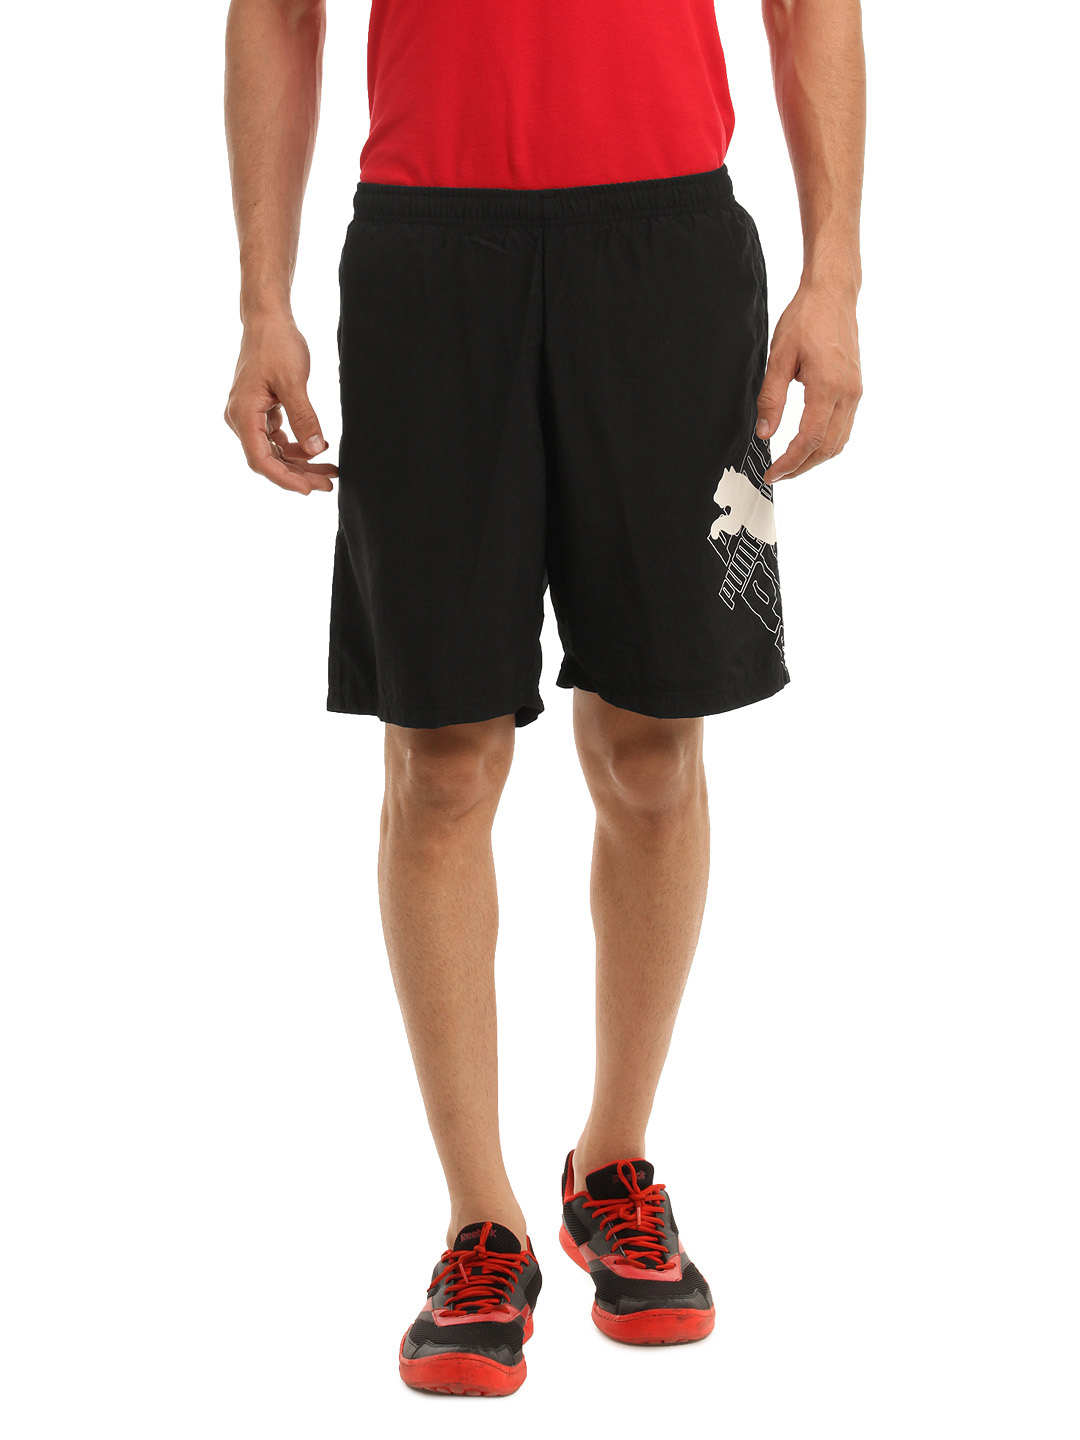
Puma Men Black Shorts
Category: Apparel / Bottomwear / Shorts
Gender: Men
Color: Black
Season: Summer 2012
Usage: Casual